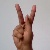
The image shows a hand gesture representing the letter 'K' in Indian Sign Language.